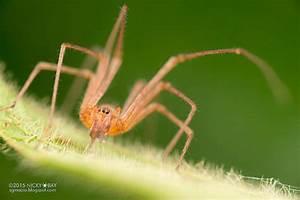
spider